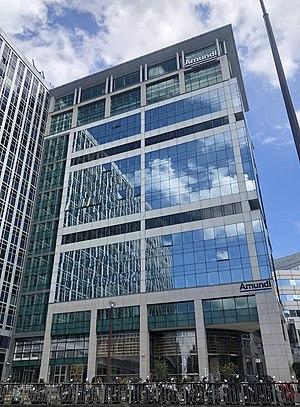
Siège d'Amundi SA (91-93 boulevard Pasteur, Paris).
Amundi est une société française de gestion d'actifs. Avec 1 653 milliards d'euros d'encours gérés à fin 2019, elle se classe à la première place des entreprises de gestion d'actifs en Europe et parmi les principaux acteurs mondiaux de ce secteur.